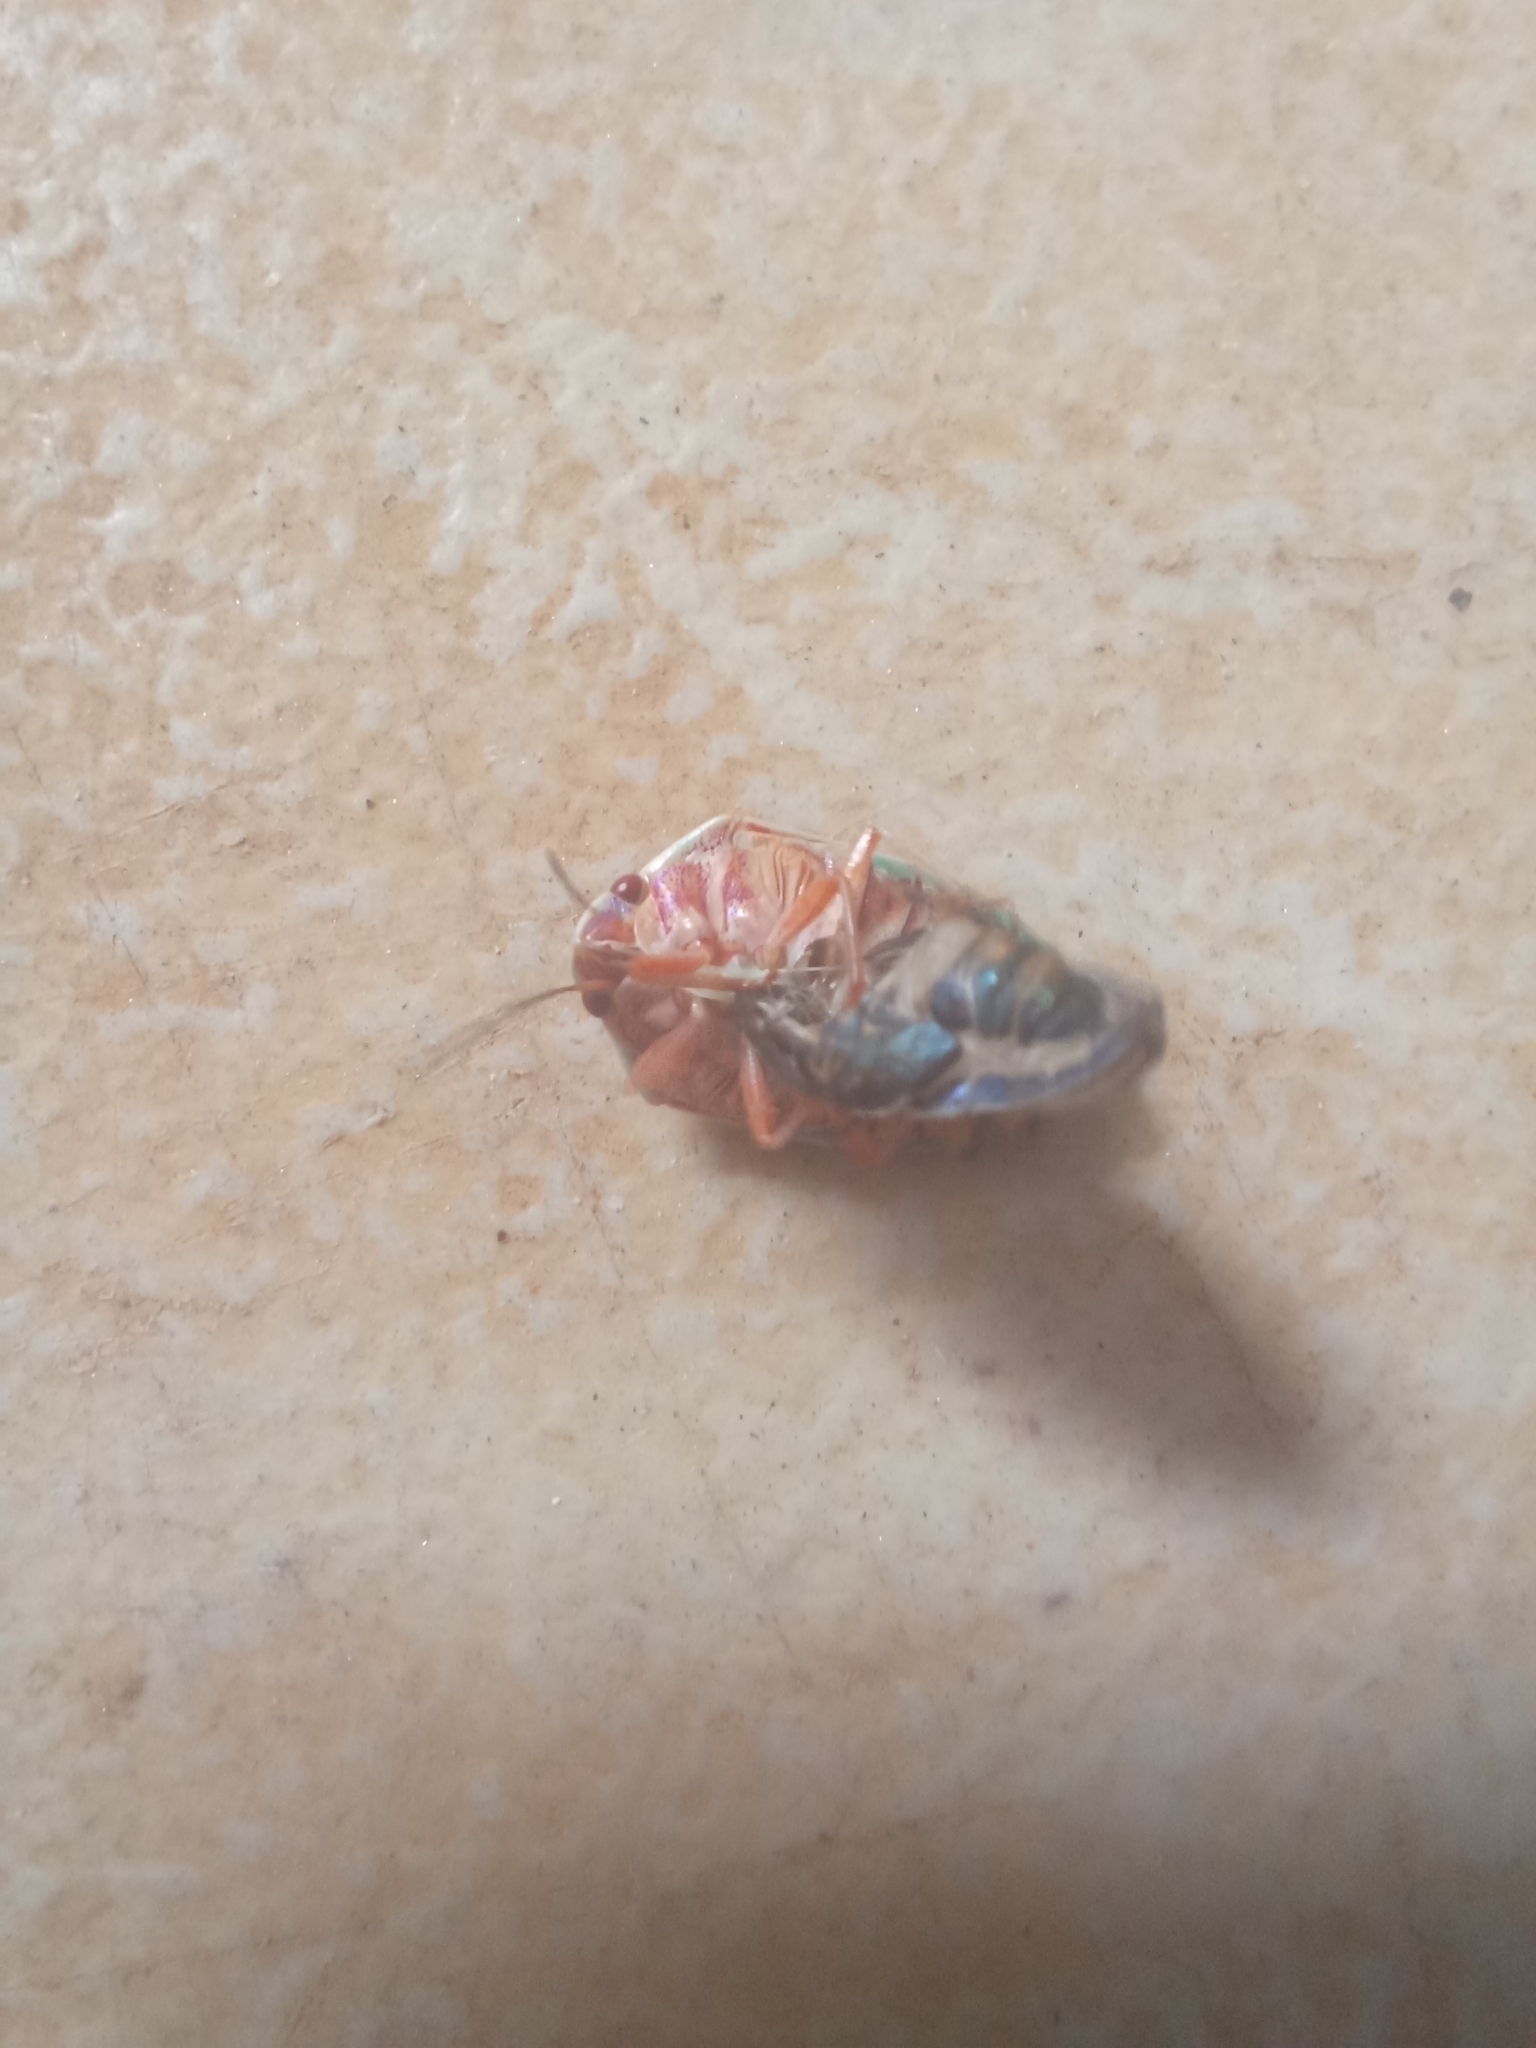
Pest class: stink_bug